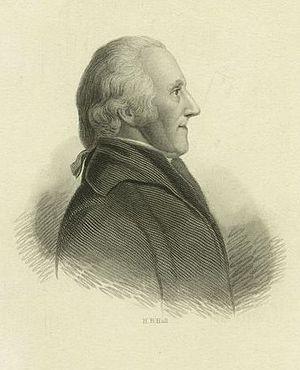
James Clinton est un soldat de la guerre d'indépendance américaine qui atteint le rang de major général.